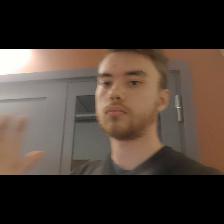
Label: Human